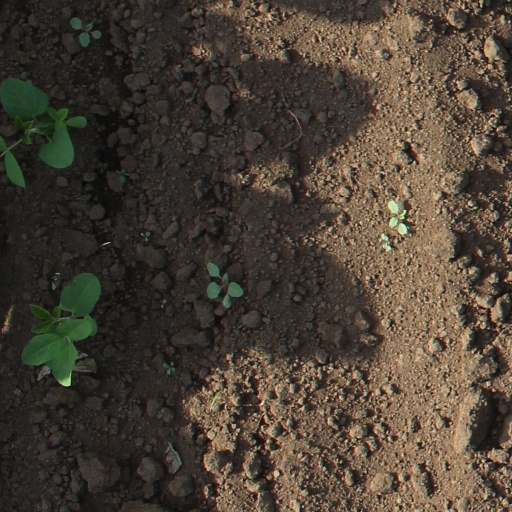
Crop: soybean